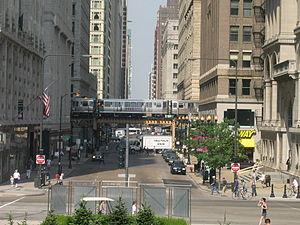
High Fidelity ou Haute Fidélité au Québec est une comédie romantique britanno-américaine de Stephen Frears sortie en 2000.